Bagne of Toulon

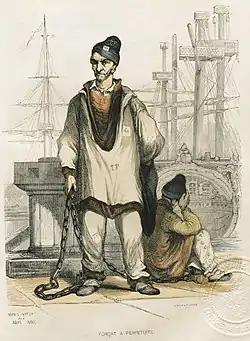
A Bagnard, or prisoner in the Bagne of Toulon, early 19th century. (Source: Museum of Fort Balaguier)

The Bagne of Toulon was a notorious bagne, or penal establishment in Toulon, France, made famous as the place of imprisonment of the fictional Jean Valjean, the hero of Victor Hugo's novel "Les Misérables". It was opened in 1748 and closed in 1873.